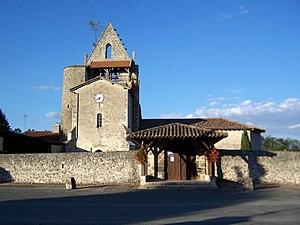
Église Saint-Jean-Baptiste de Pompogne (Lot-et-Garonne, France)
Pompogne est une commune du Sud-Ouest de la France, située dans le département de Lot-et-Garonne, en région Nouvelle-Aquitaine.